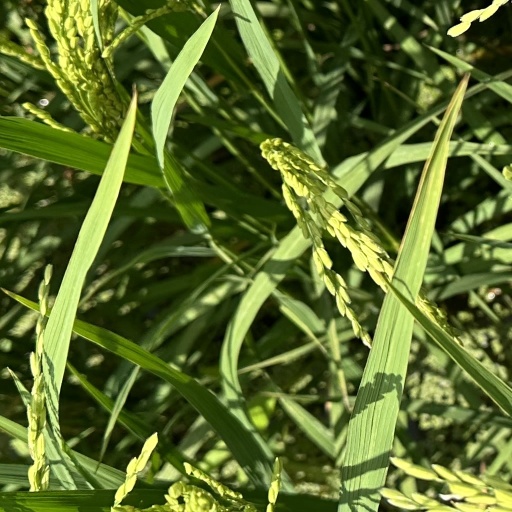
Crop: rice